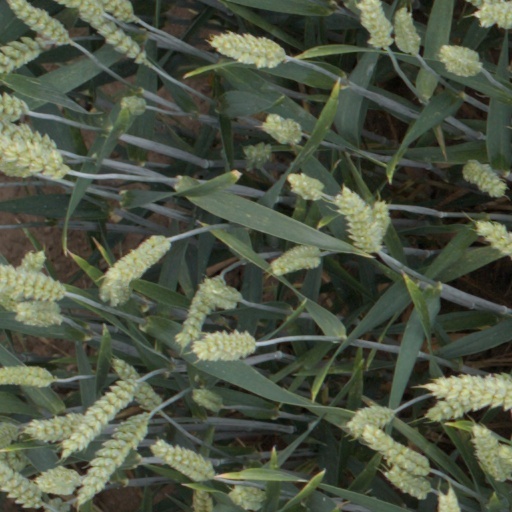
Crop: wheat